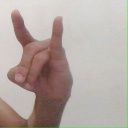
अक्षर: च